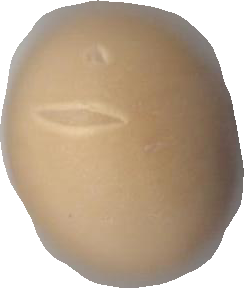
Variety: Dega